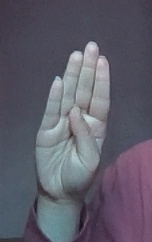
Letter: kaaf